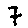
Label: 7